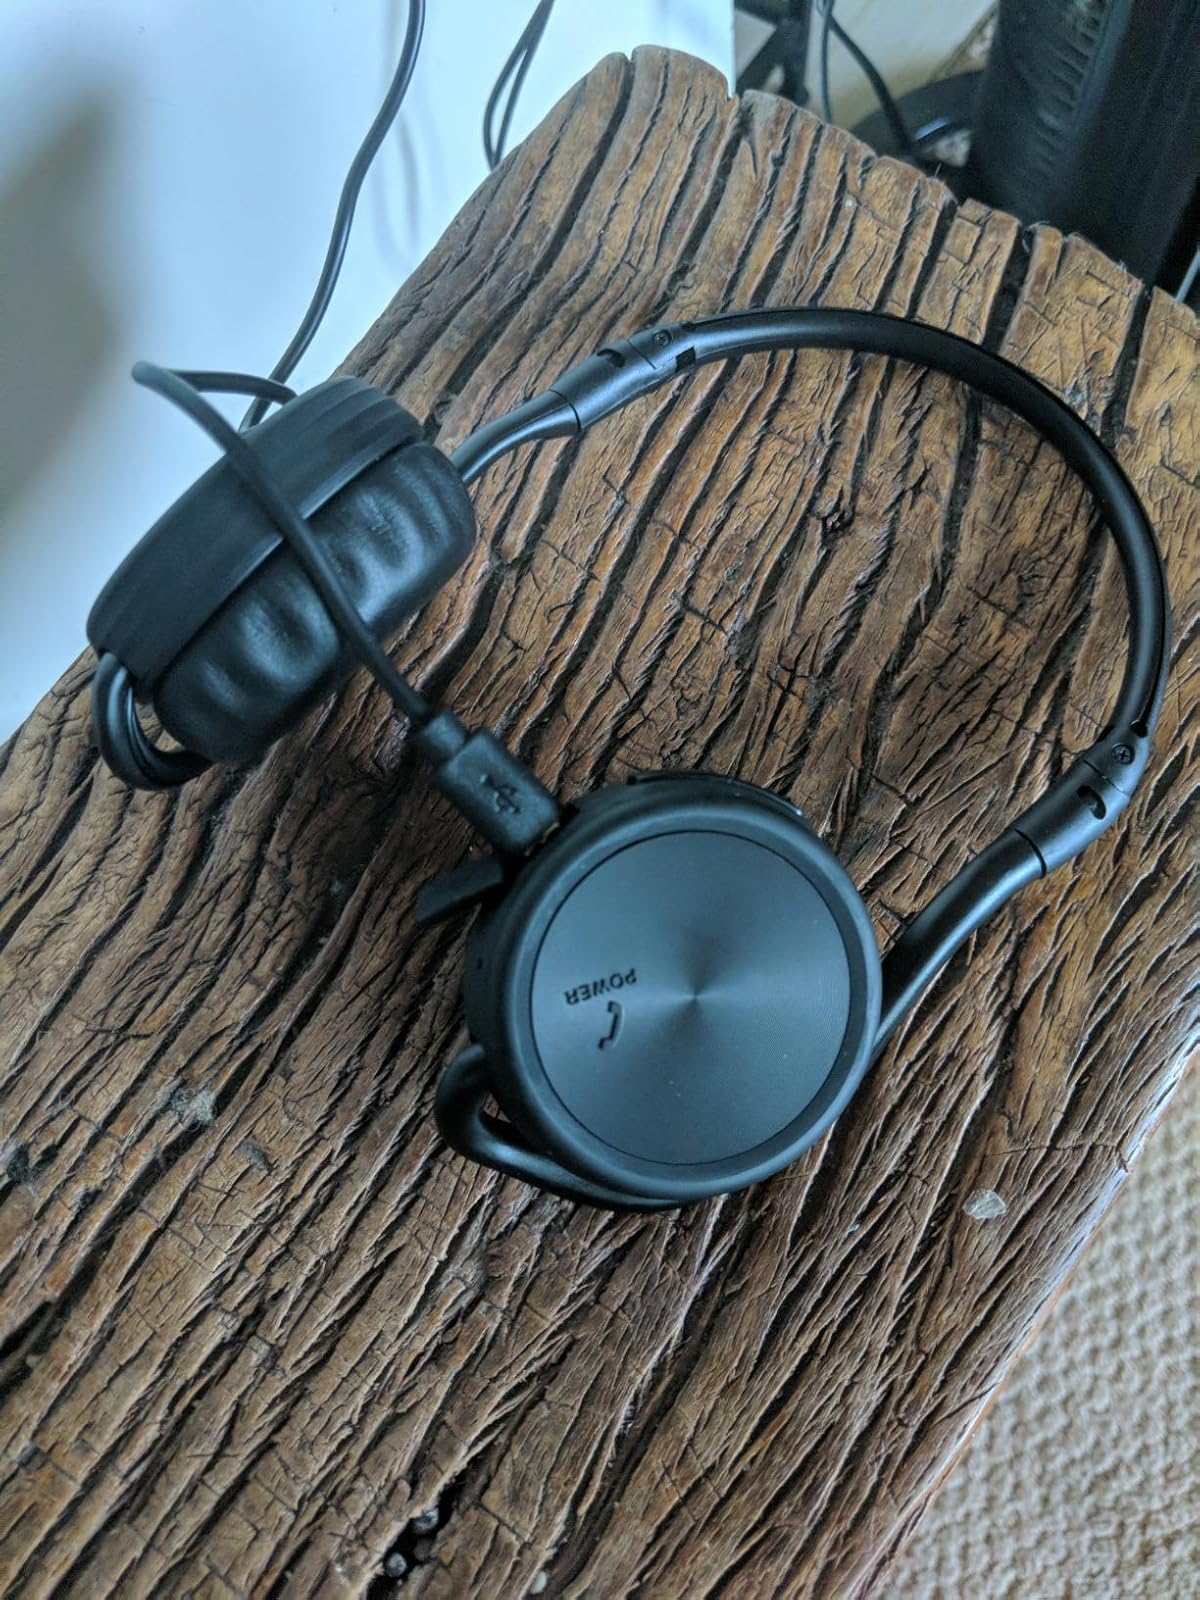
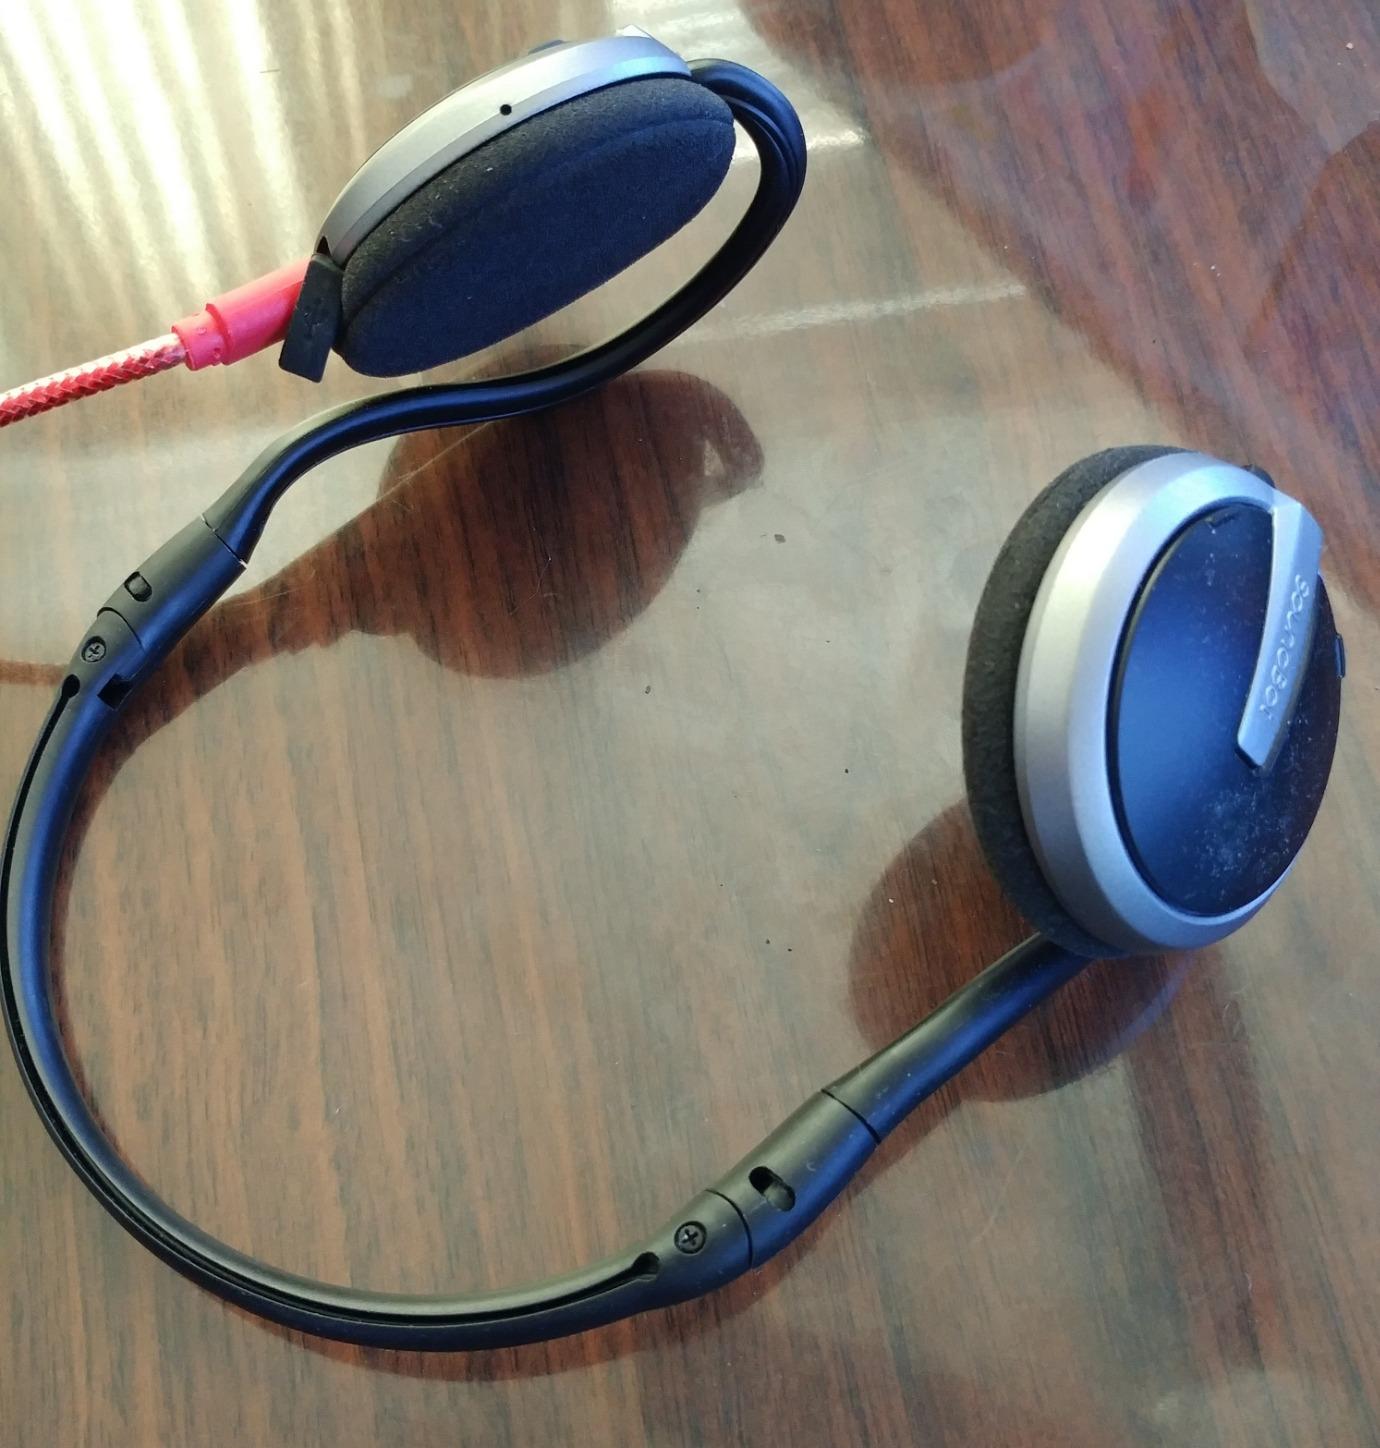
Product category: headphones
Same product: no